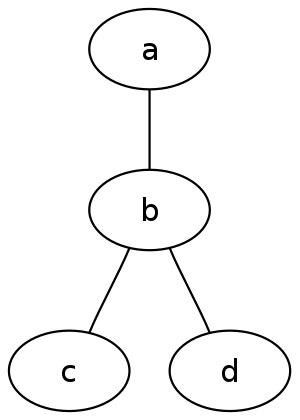
Un graphe non orienté est un couple où :
Le langage DOT est un langage de description de graphe dans un format texte. Il fait partie de l'ensemble d'outils open source Graphviz créés par les laboratoires de recherche d'AT&T.